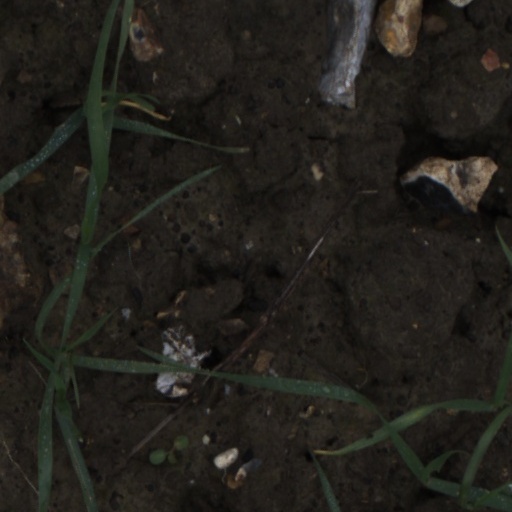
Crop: wheat